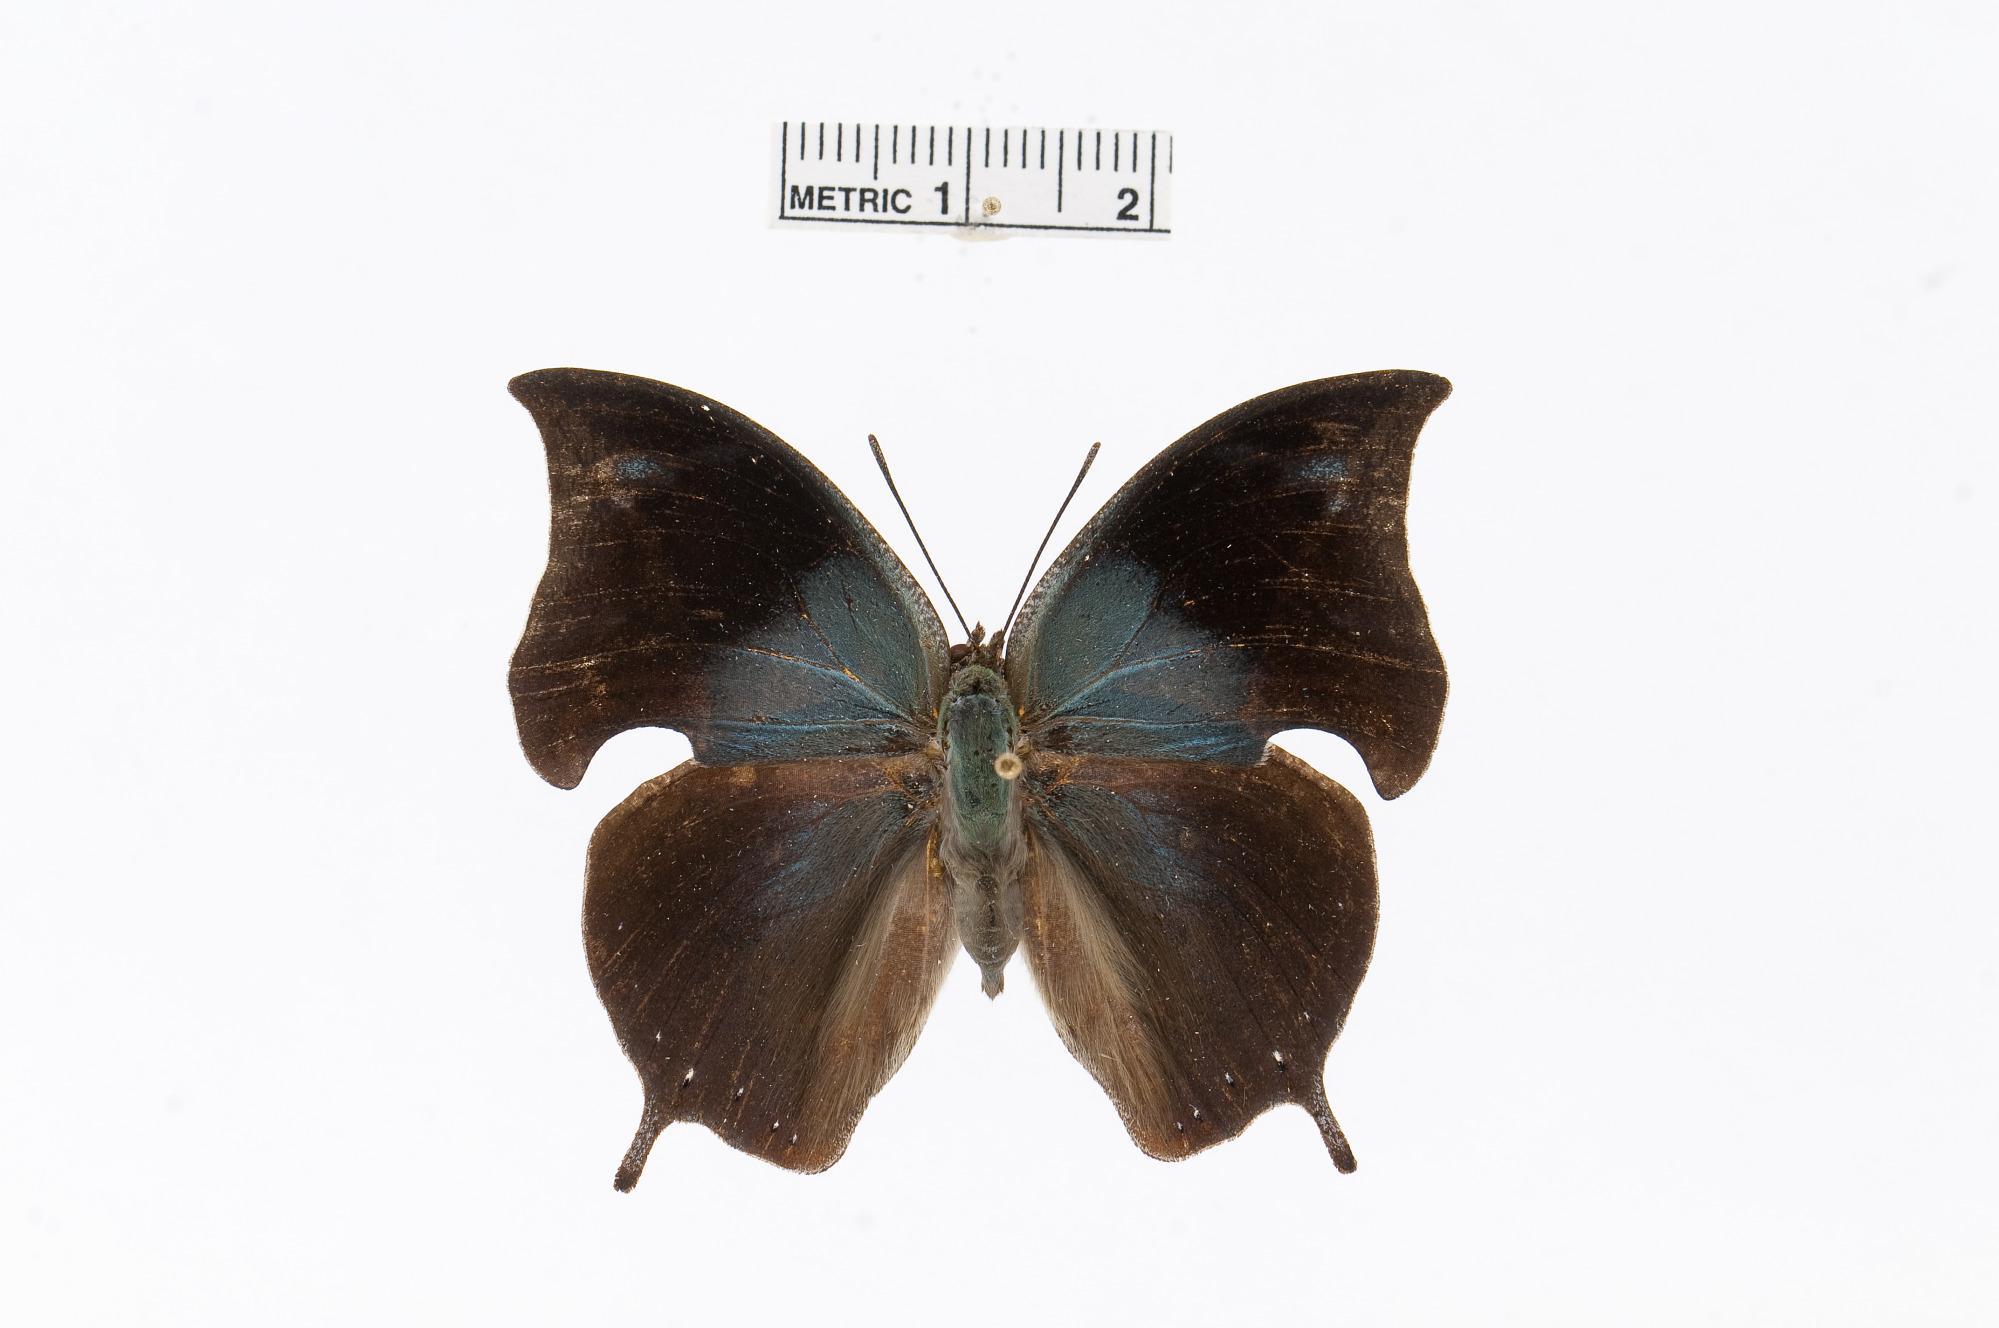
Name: Memphis oenomais
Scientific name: Memphis oenomais (Boisduval, 1870)
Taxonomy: Animalia, Arthropoda, Insecta, Lepidoptera, Nymphalidae, Charaxinae